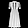
Label: Dress